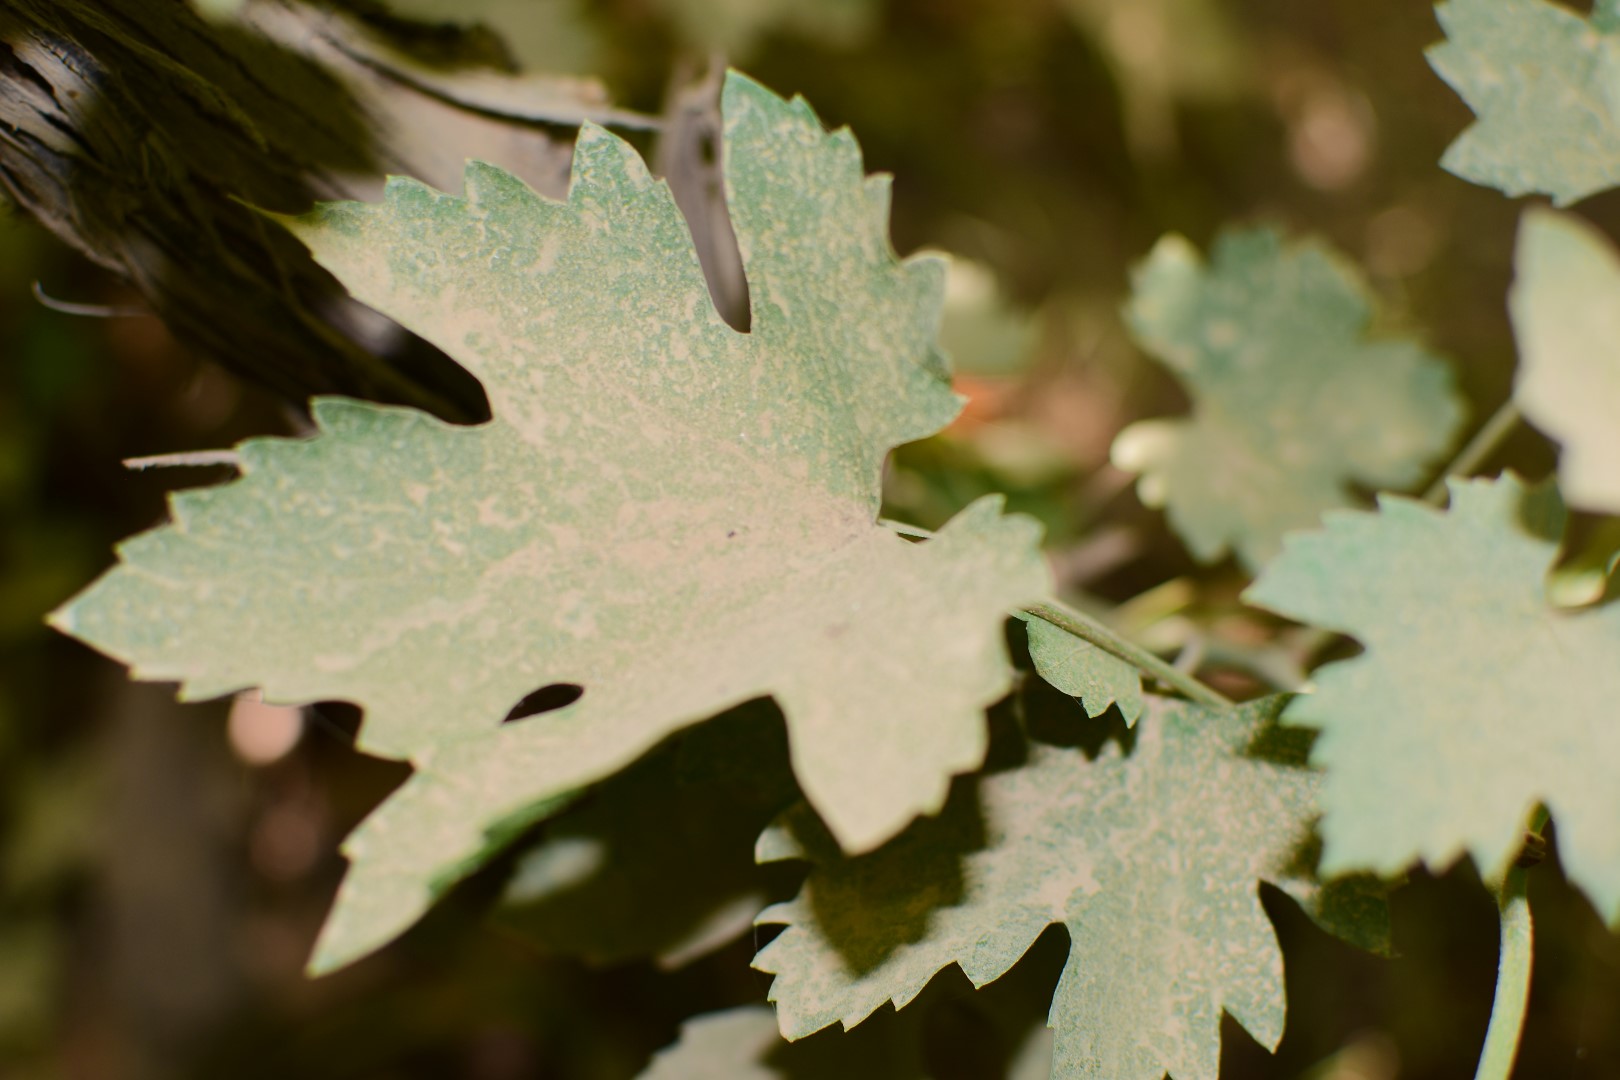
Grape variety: Riasi